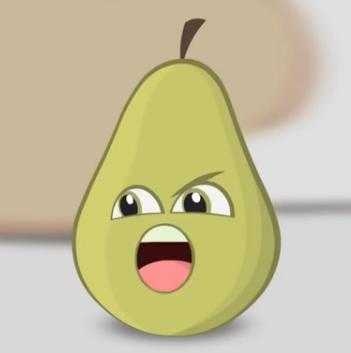
Label: Pear